Alfredo Bastianelli

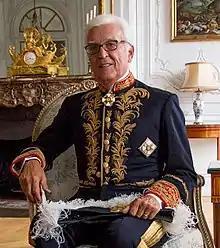
Bastianelli in 2015

Alfredo Bastianelli (born 26 January 1951) is an Italian diplomat, Chancellor of the Order of the Holy Sepulchre, and Papal Gentleman. He is married and has three children.